Habinnas

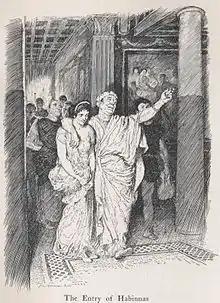
Habinnas and Scintilla, by Norman Lindsay (1922)

Habinnas is one of the guests at Trimalchio's Feast ("Cena Trimalchionis") in the "Satyricon" of Petronius Arbiter. He is described as a stonemason, who has designed the luxurious tomb that Trimalchio shows off to his guests, and like Trimalchio he is a sevir. It has been suggested that the name is Semitic. His entry into the feast has been seen as a parody of that of Alcibiades in the Symposium of Plato.